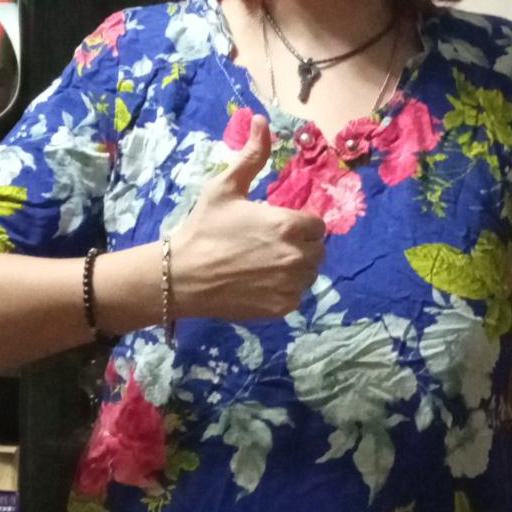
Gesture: like